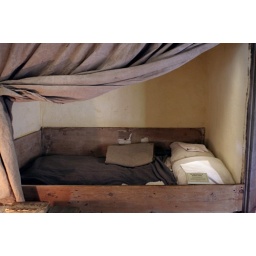
The bed in the kitchen where Burns was born.